2008 US Open (tennis)

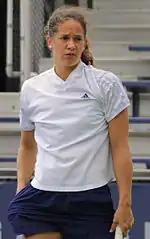
Patty Schnyder

On the day that marked the half-way point of the tournament, the men's third round matches were finished. Novak Djokovic, facing the number thirty seed and recent Pilot Pen Tennis champion Marin Čilić, was severely tested by the 19-year-old, but won through 6–7(7), 7–5, 6–4, 7–6(0) in four hours. Čilić continued to claw his way back into the match, as early breaks of serve by Djokovic in the final three sets were all nullified, and two match points were missed before he won. Roger Federer's win was in contrast to this, as he completed a comprehensive victory over number twenty-eight seed Radek Štěpánek, 6–3, 6–3, 6–2; and Andy Roddick also made easier passage to the fourth round, defeating number thirty Andreas Seppi 6–2, 7–5, 7–6(4). Both of these players were particularly successful on their serves. Nikolay Davydenko also put in a consummate performance to beat twenty-sixth seed Dmitry Tursunov, 6–2, 7–6, 6–3. Fifteenth seed Tommy Robredo knocked out the nineteenth seed and Australian Open finalist Jo-Wilfried Tsonga (who was playing his first tournament since having knee surgery in May); eleventh seed Fernando González defeated Jarkko Nieminen in four sets; and number twenty-three seed Igor Andreev defeated his higher-ranked opponent, number thirteen Fernando Verdasco, 6–2, 6–4, 6–4. Finally, qualifier Gilles Müller, who had not won three successive Tour level matches since July 2005 coming into the event, beat a second opponent after being two sets to love down (this time number eighteen Nicolás Almagro) in consecutive rounds, 6–7(3), 3–6, 7–6(5), 7–6,(6) 7–5.